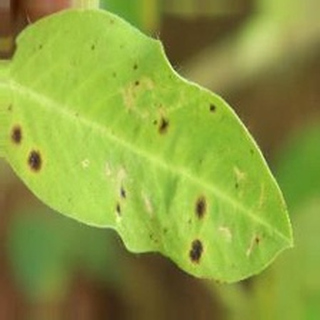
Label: groundnut_late_leaf_spot